Richard Cranwell

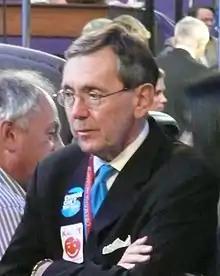
Dick Cranwell at the 2008 Democratic National Convention

Cranwell was first elected to the Virginia House of Delegates in 1972, sharing the multi-member 8th district (Craig and Roanoke Counties and the city of Salem) with Republican Raymond Robrecht. In 1982, after redistricting, he shared the same district, now numbered the 7th, with another Republican, G. Steven Agee. A second redistricting converted the House entirely to single-member districts in 1983. He won election in the new 14th district, made up of pieces of Craig, Roanoke and Bedford Counties. He stayed in the 14th until his retirement from the House in 2001.